London Buses route 253

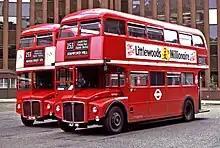
AEC Routemasters at Aldgate bus station in September 1983

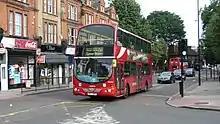
Arriva London Wright Eclipse Gemini bodied Volvo B7TL in Upper Clapton in July 2009

Route 253 commenced operating on 1 February 1961 between Aldgate bus station and Tottenham Court Road via Bethnal Green, Hackney Central, Clapton Pond, Stamford Hill, Manor House, Finsbury Park and Camden Town as a replacement for trolleybus route 653 with AEC Routemasters.